Mircea Diaconu

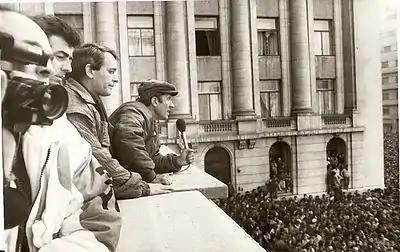
Diaconu addressing a crowd during the Romanian Revolution in 1989

A participant in the Romanian Revolution, he was rehearsing a play at Nottara when Nicolae Ceaușescu's final speech began on 21 December 1989. During the day, he and his colleagues organized students to go to area factories and urge workers to declare an immediate strike. He spent the night outdoors with students, believing that, although the uprising lacked familiar leaders who could be trusted, the crowd at least recognized popular actors' faces. During the night, Securitate secret police fired through apartment windows, while the next morning, Diaconu saw that agents had quietly killed people with brass knuckles. However, he soon noticed that a revolution was in full swing, the boulevards leading to the city center packed with advancing workers who had trapped two tanks, one of which he rode to the Central Committee building from which Ceaușescu had spoken the previous day. Later, he was among several figures to appear before a microphone in Palace Square. Addressing a throng chanting anti-Ceaușescu slogans, he repeated an appeal for calm. The following year, he was a founding member of the Civic Alliance Foundation.